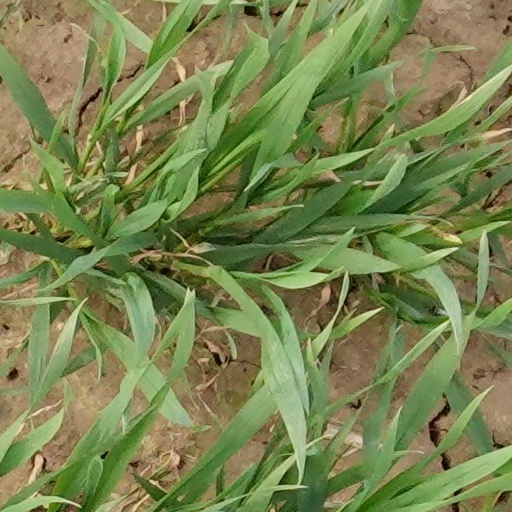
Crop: wheat